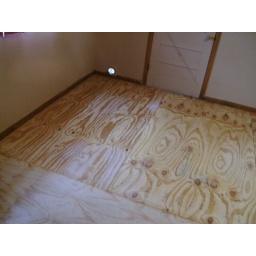
redoing the floor in the kitchen most important room in a house right b4 the bathroom